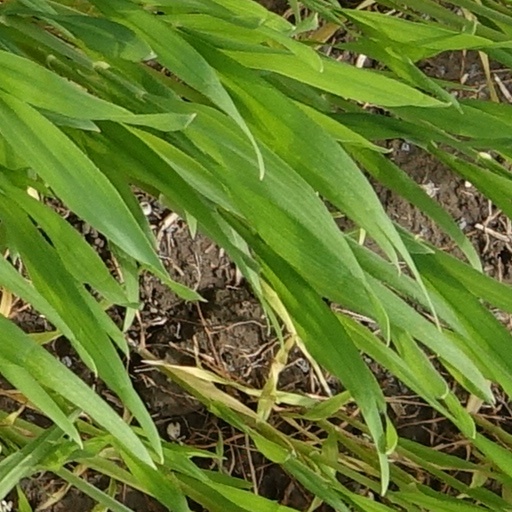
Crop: wheat